Noa Eshkol

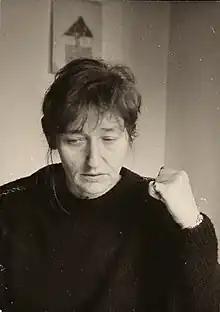
Noa Eshkol

Noa Eshkol (28 February 1924 – 14 October 2007) was an Israeli dance composer and textile artist. Eshkol is best known for her co-invention, alongside architect Avraham Wachman, of the Eshkol-Wachman Movement Notation (EWMN) System. She and Wachman worked together for over two decades to refine the system and develop its various applications.